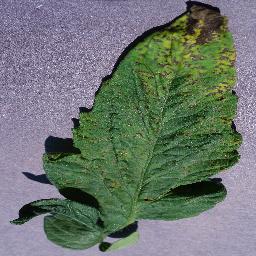
Label: Tomato___Septoria_leaf_spot